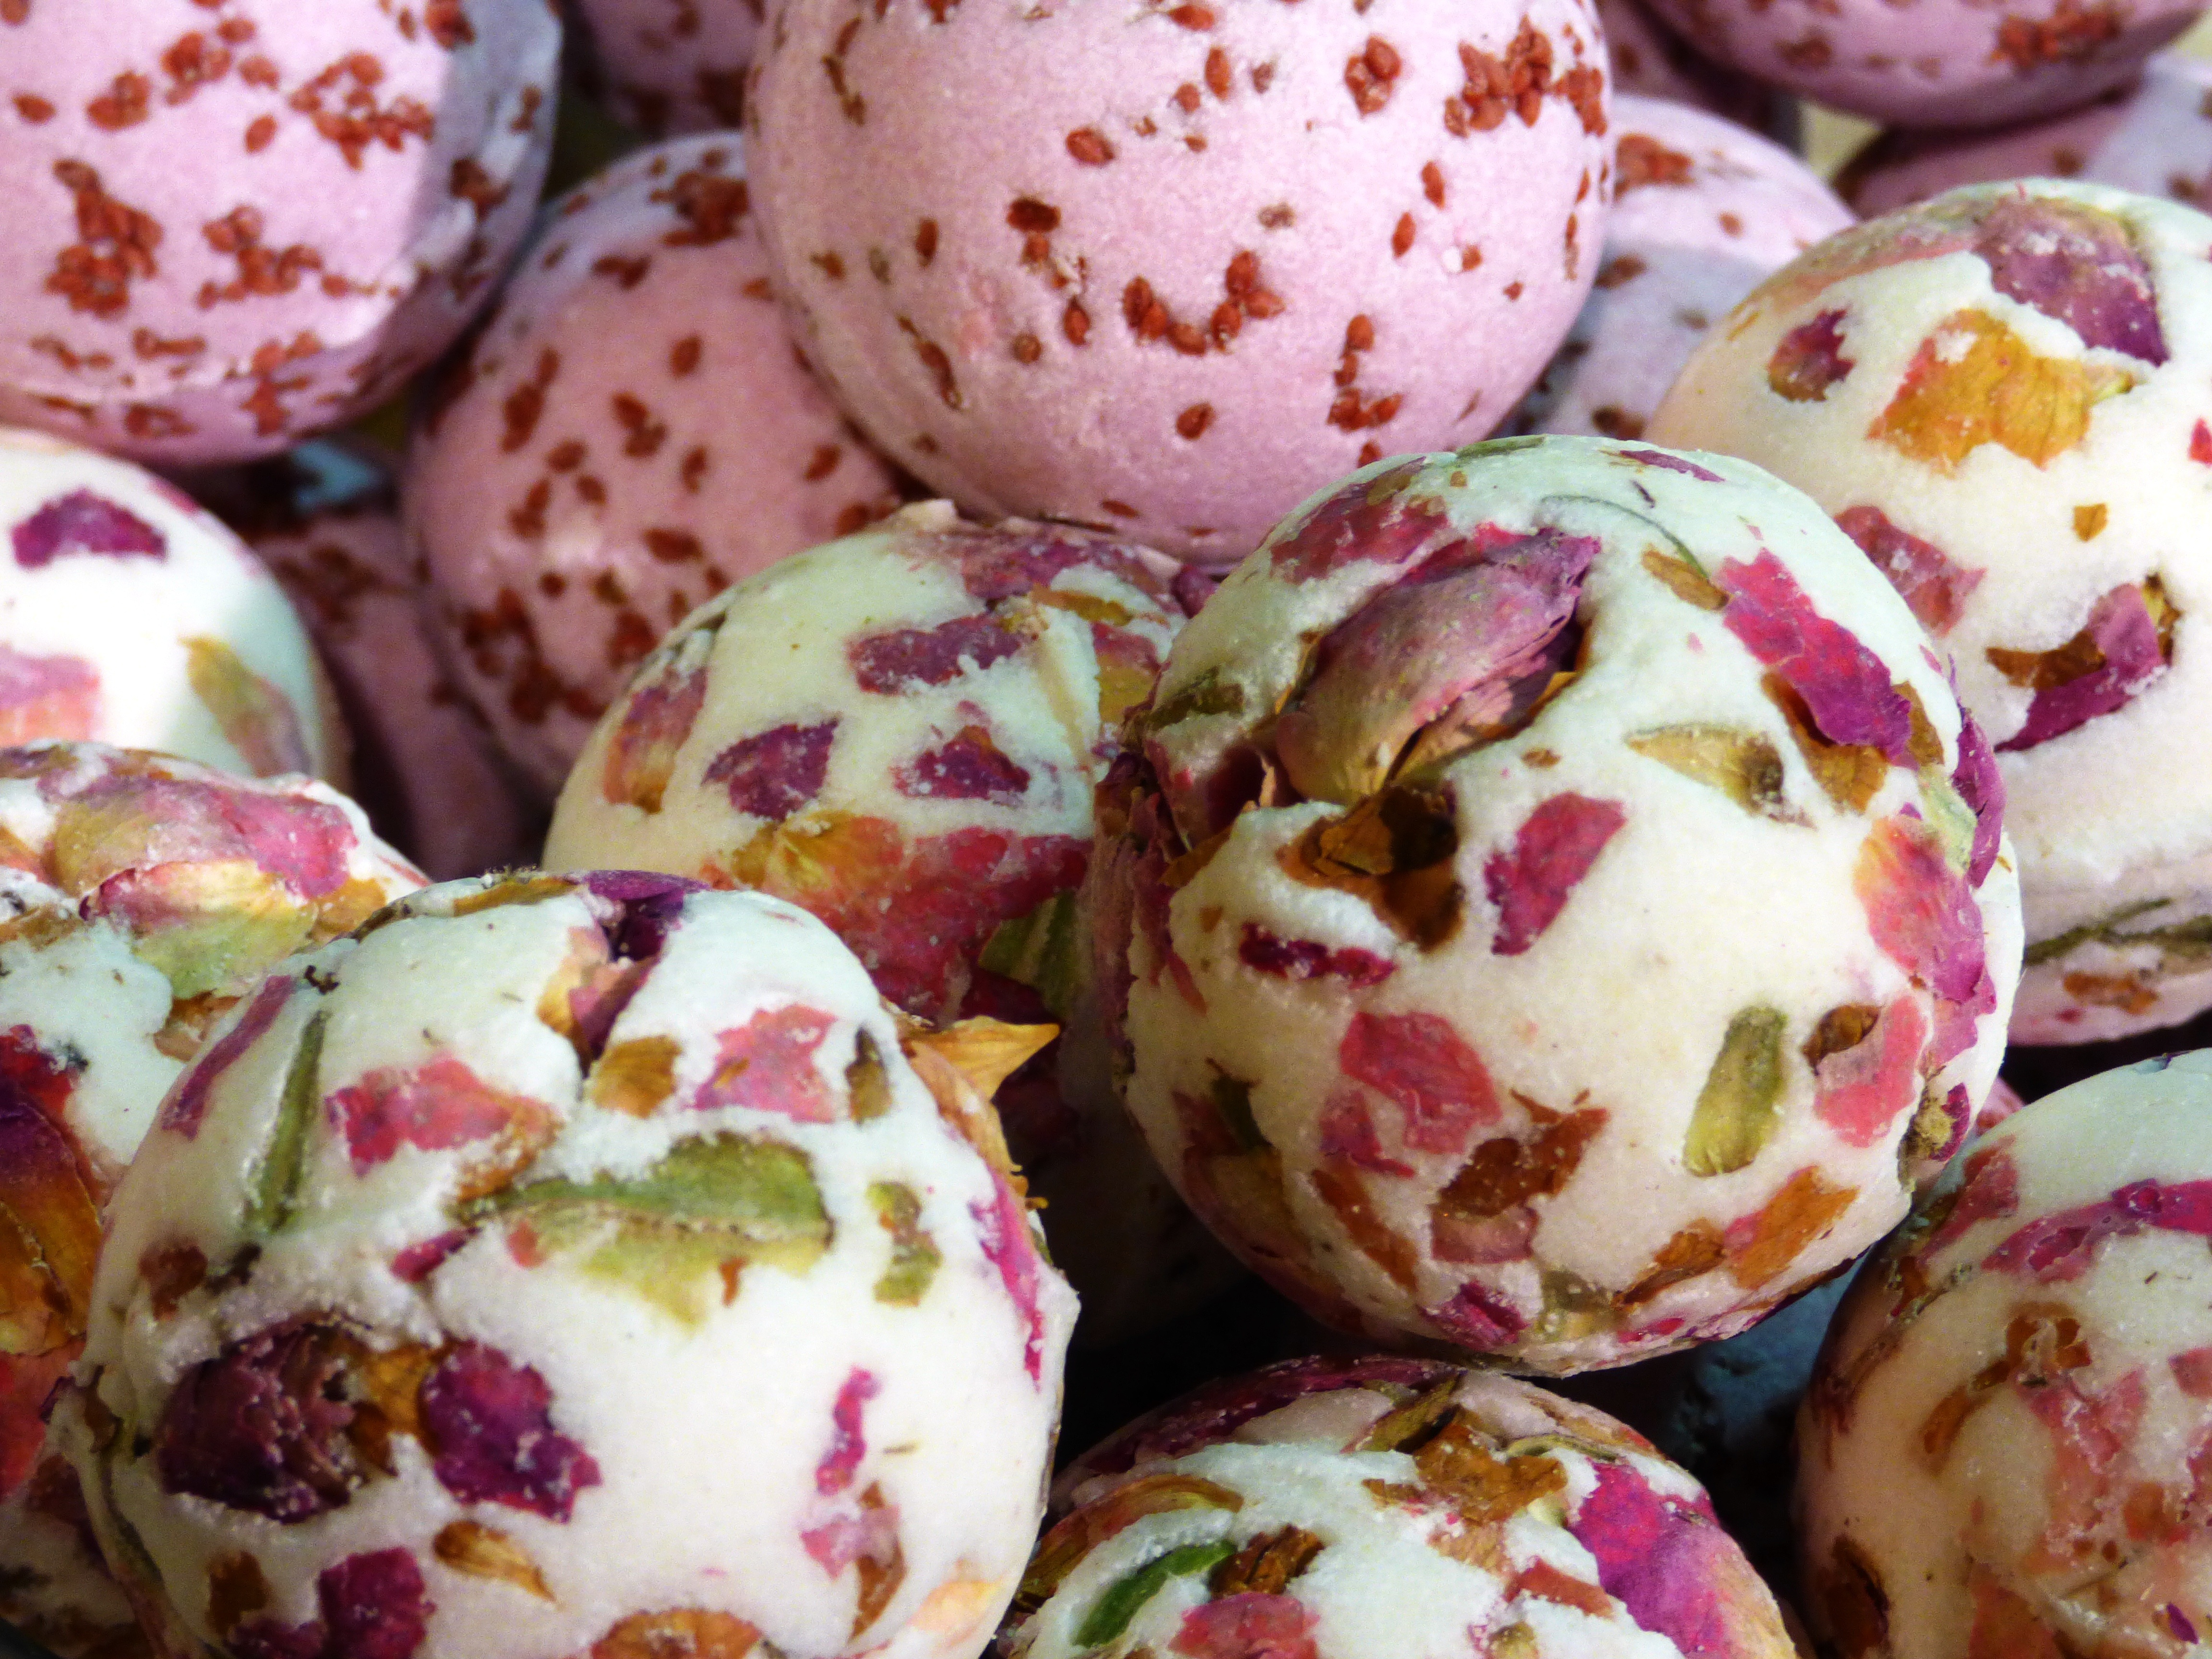
woman, flower, dish, food, produce, natural, ice cream, dessert, bathroom, bathe, beauty, bath, balls, cosmetics, cosmetic, fragrances, chocolate truffle